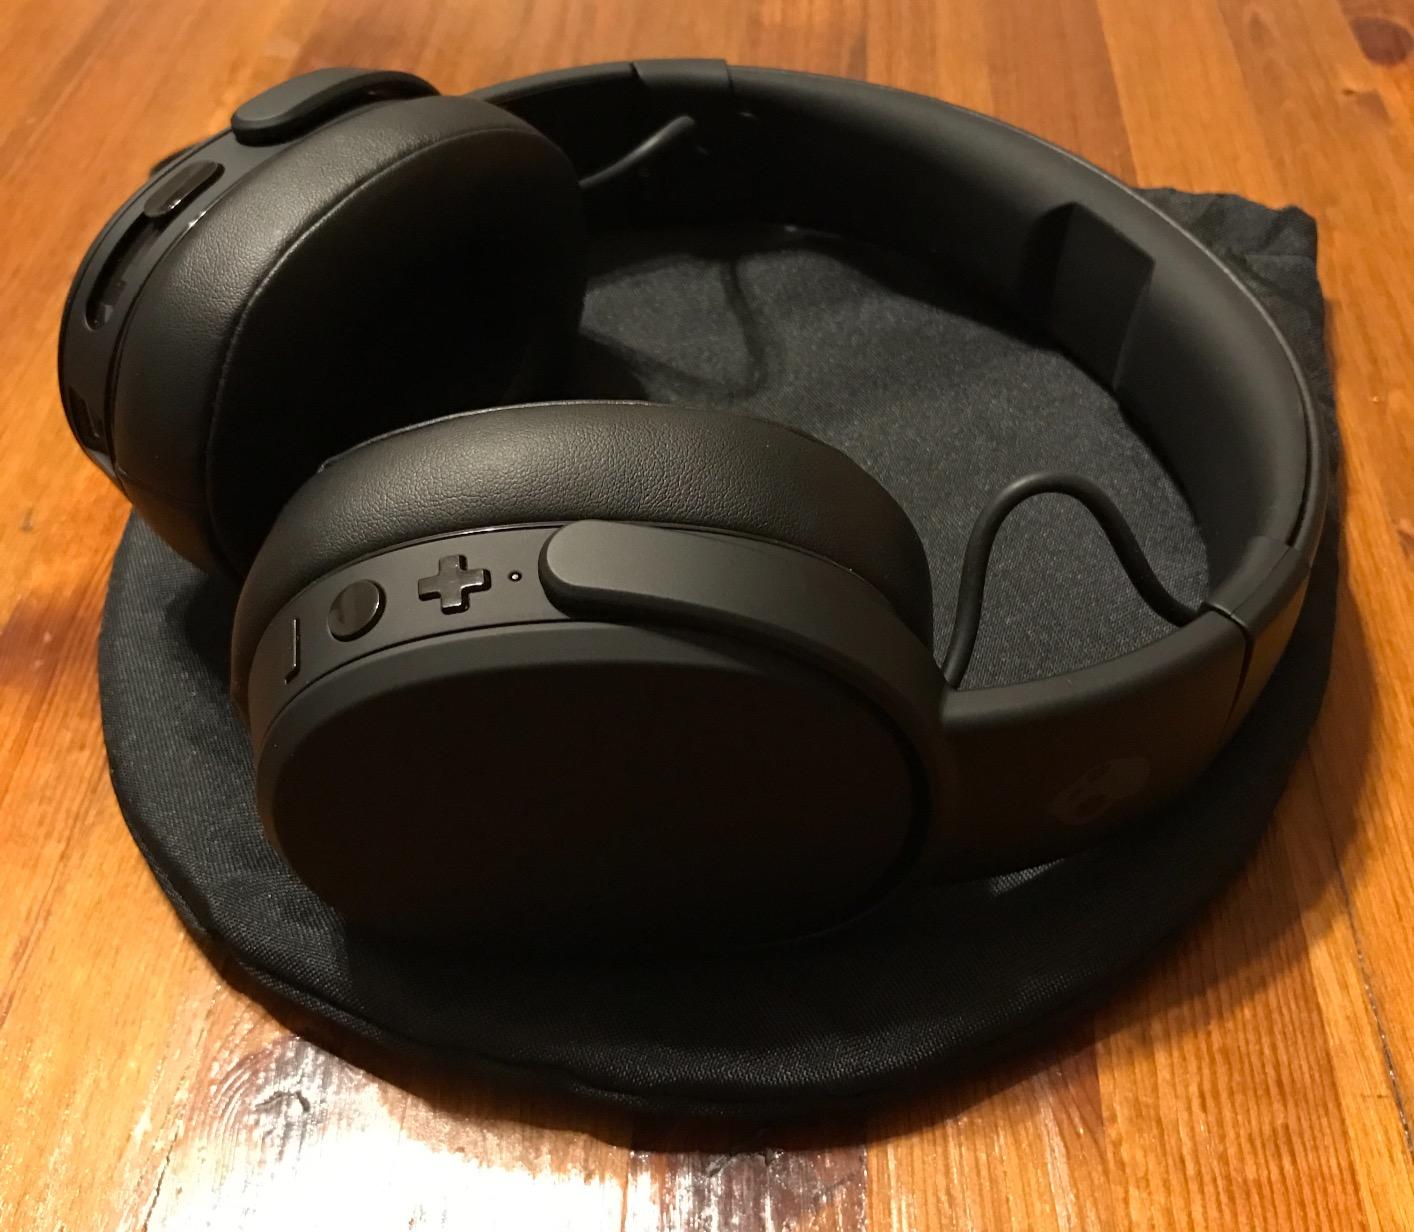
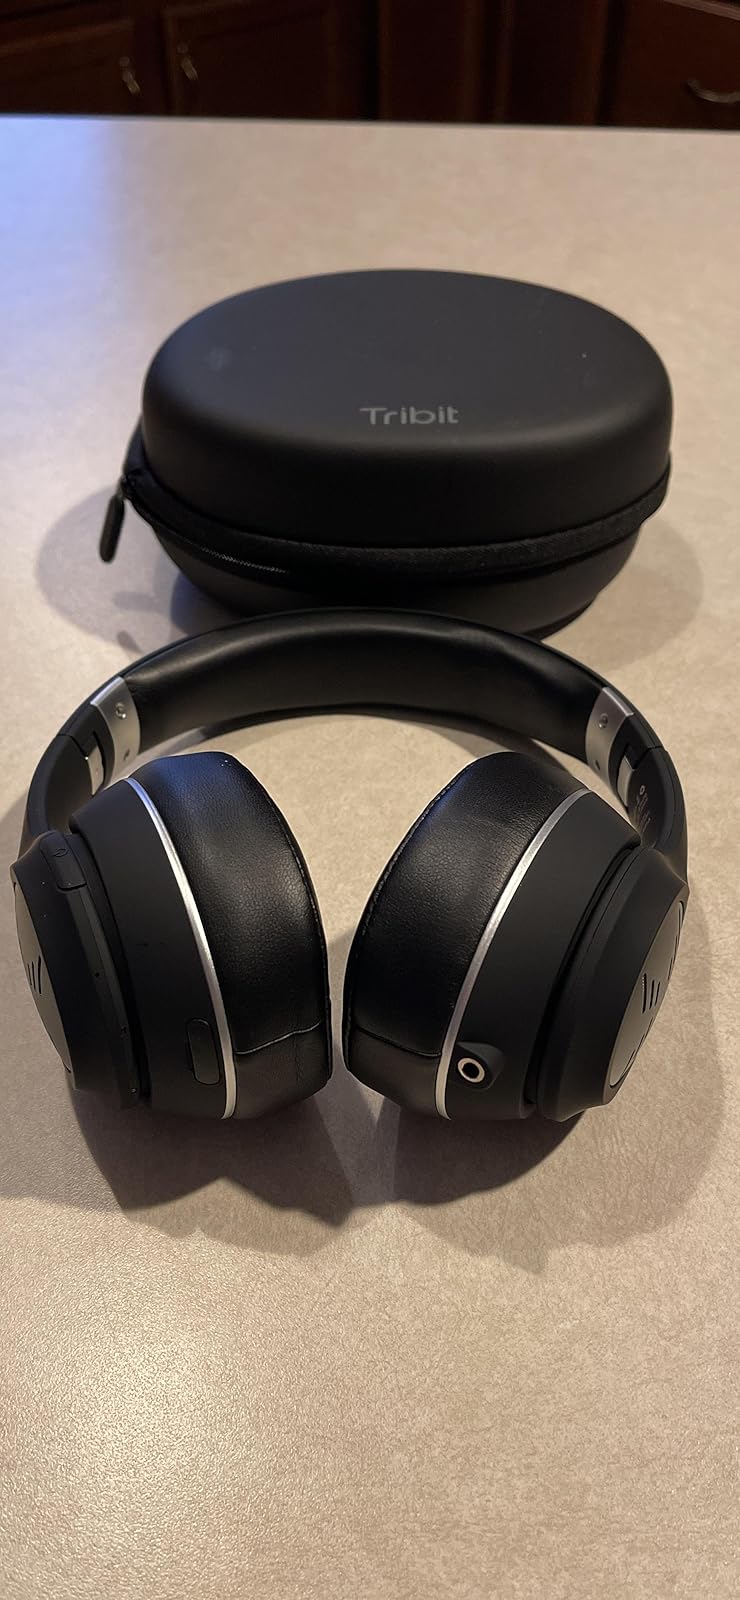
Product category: headphones
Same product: no